Pierre-Georges Jeanniot

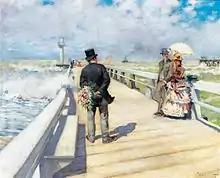
The Walk on the Piers, 1880s, Private Collection

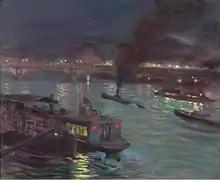
View of Seine by Night, 1892, Private Collection

In Paris, he secured himself friendships and memories of Édouard Manet, Pierre Puvis de Chavannes, Jean-Louis Carnival, Paul Helleu, and especially with Edgar Degas, whom he revered as a master. He spent much time with Edgar Degas in his family home in Diénay (Côte-d'Or).